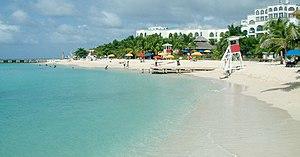
Montego Bay est une ville de Jamaïque. Elle est située sur la côte nord, dans le comté de Cornwall. Sa population s'élevait à 83 200 habitants en 2002. La ville accueille les Jeux de la Caribbean Free Trade Association en 2011.